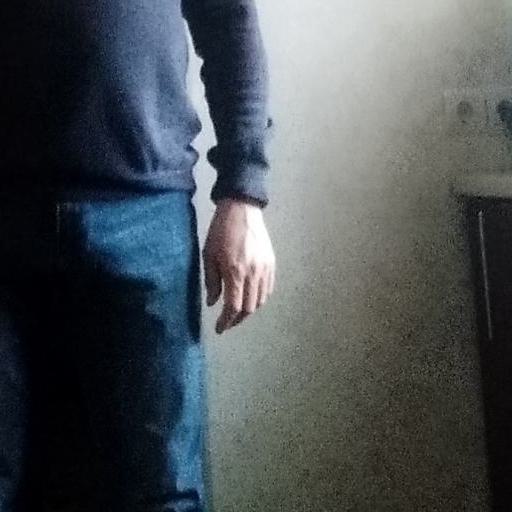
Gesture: no_gesture